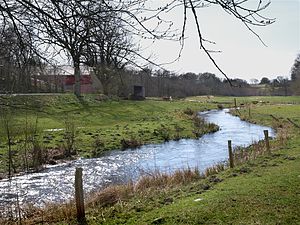
Ejderen
Ejderens øvre løb, nord for Bordesholm
Ejderens øvre løb i Slesvig-Holsten, fotograferet i 2008
Ejderen er en flod i det nordlige Tyskland, beliggende i Slesvig-Holsten. Floden er ca. 180 km lang og er den længste flod i delstaten. Den udspringer sydvest for Kiel, passerer under et meget bugtet forløb Rendsborg og Frederiksstad, hvor Trene og Sorge munder ud i floden, og den udmunder i Vesterhavet ved Ejderdæmningen. På visse strækninger er Ejderen en del af Ejderkanalen og Kielerkanalen.